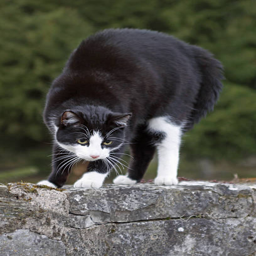
black and white cat on a brick wall